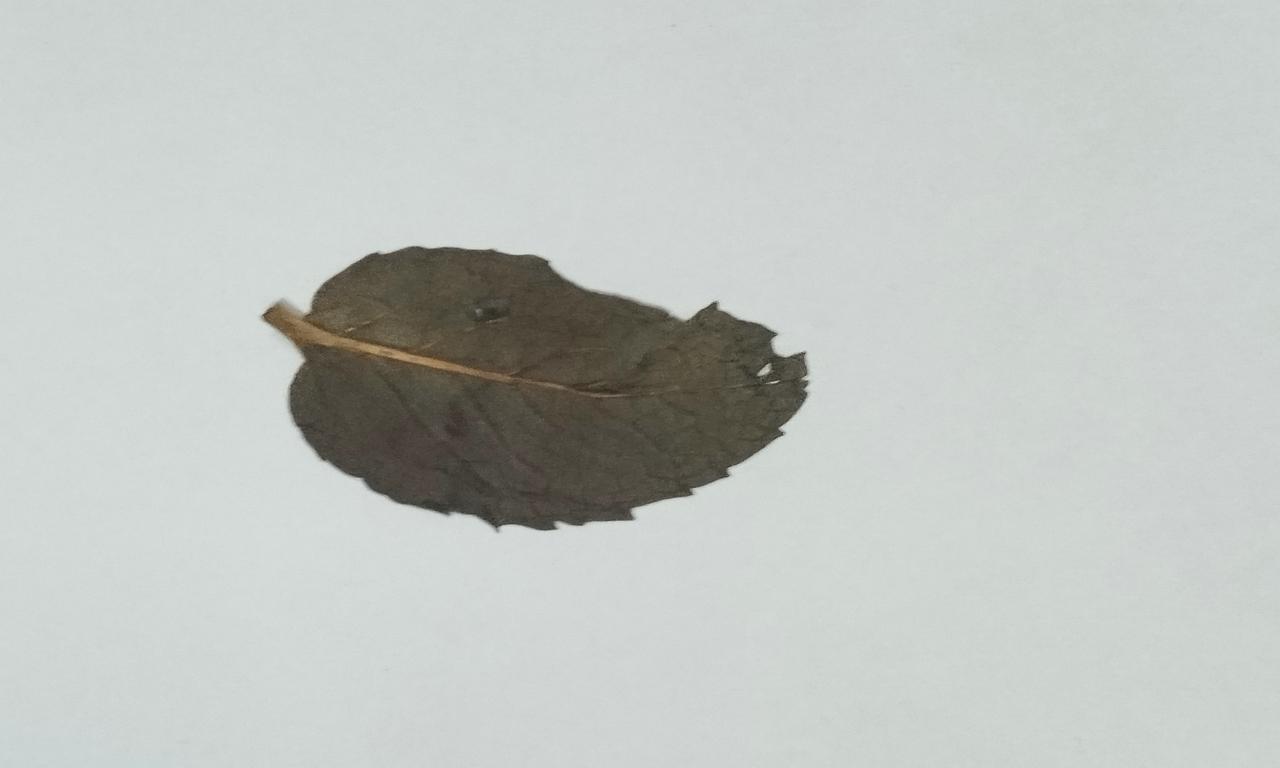
Label: Dried